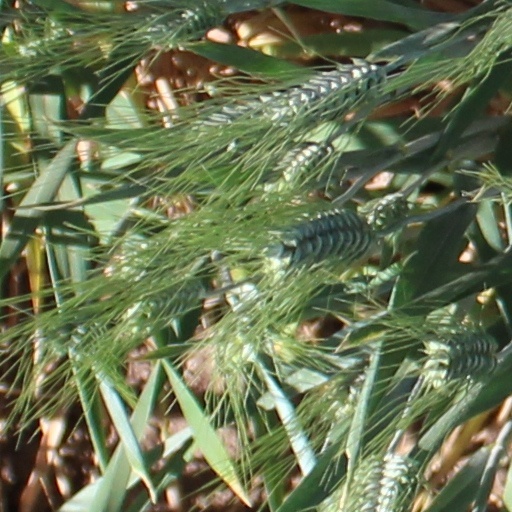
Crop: wheat